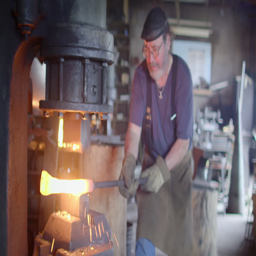
blacksmith using a large industrial hammer to work on a hot iron bar .